Polish Episcopal Conference

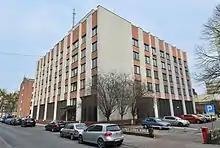
Secretariat of the Polish Episcopal Conference building at 6 Stefan Wyszyński Square in Warsaw

The Polish Episcopal Conference or Polish Bishops' Conference ( or KEP) is the central organ of the Catholic Church in Poland. It is composed of 3 cardinals, 24 archbishops and 118 bishops.